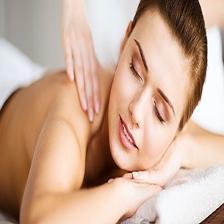
Image emotion (VAD): valence: 0.6, arousal: -0.4, dominance: 0.0
Candidate emotion words:
grateful — valence: 0.916, arousal: -0.294, dominance: 0.12
elated — valence: 0.584, arousal: 0.92, dominance: 0.45
bored — valence: -0.694, arousal: -0.666, dominance: -0.608
fierce — valence: -0.438, arousal: 0.754, dominance: 0.518
Best matching emotion: grateful